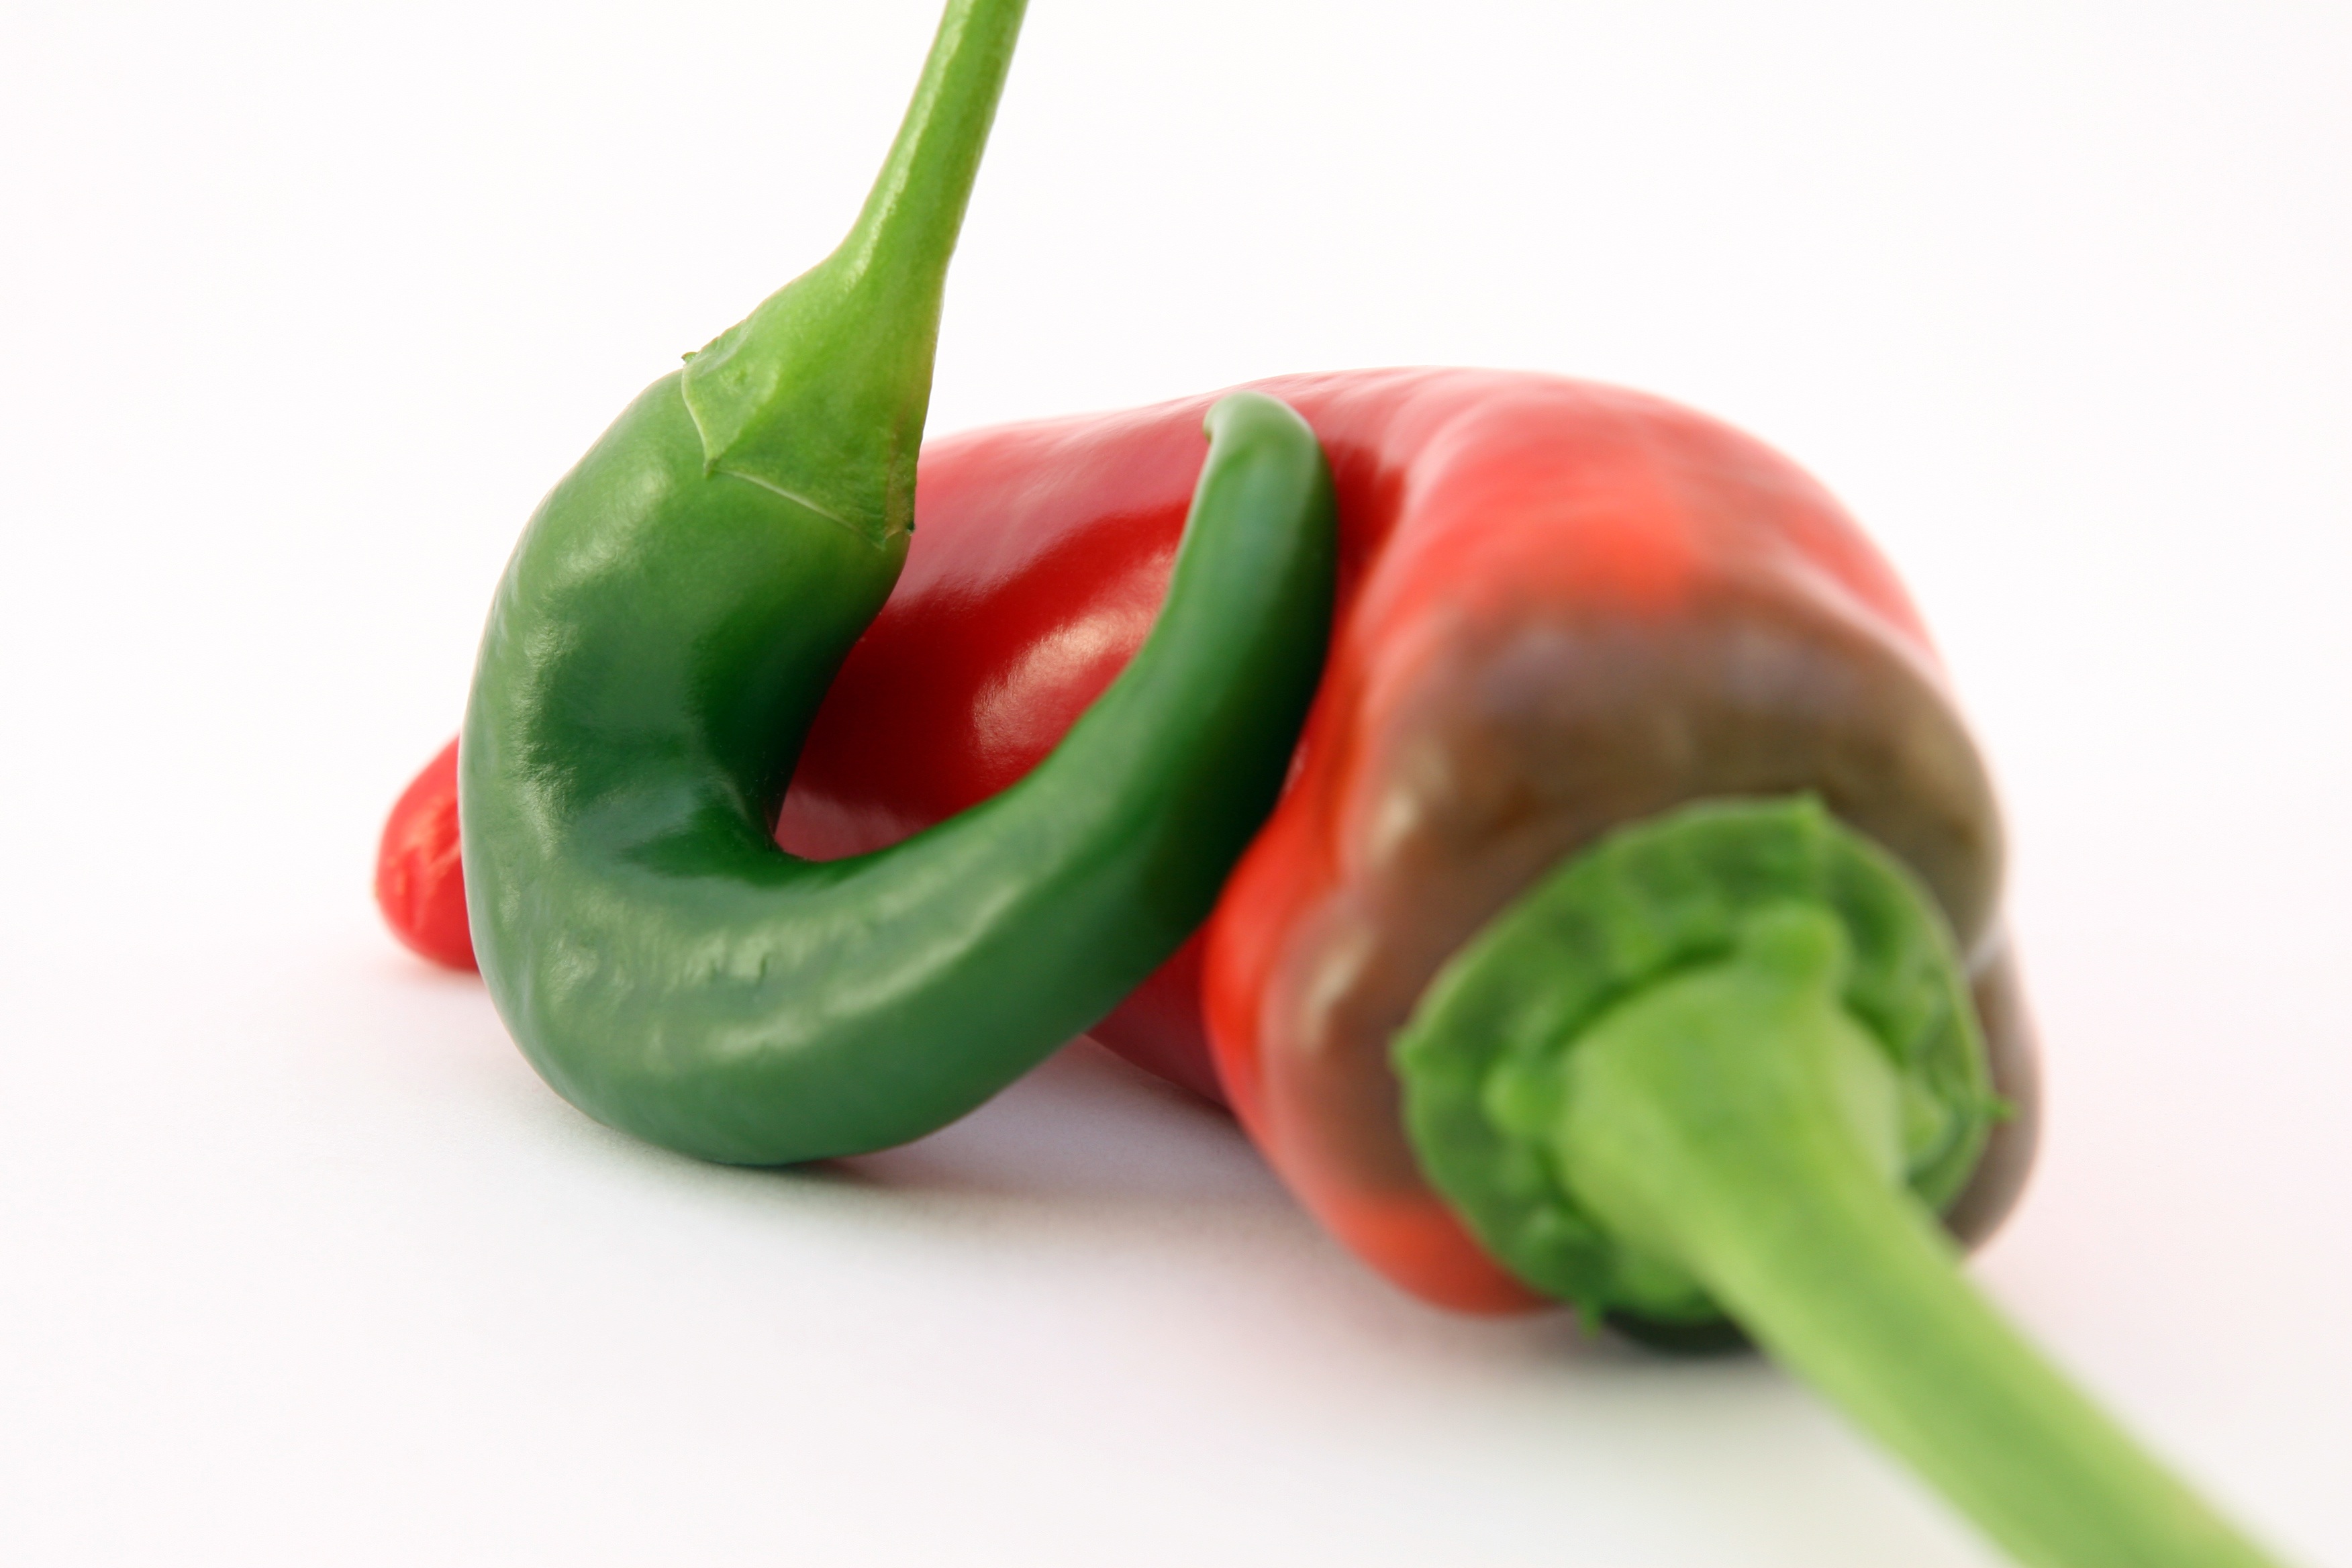
plant, white, restaurant, isolated, food, green, pepper, spice, red, cooking, produce, vegetable, macro, natural, fresh, weight, colorful, garden, banana, healthy, eat, delicious, health, cookery, fitness, close up, calories, eating, nutrition, vegetables, dinner, hot, peppers, spicy, bell pepper, chilli, good, slim, loss, catering, diet, veggies, hungry, flowering plant, cholesterol, appetite, jalapeno, chili pepper, nourishing, cayenne pepper, land plant, serrano pepper, peperoncini, bell peppers and chili peppers, pimiento, red bell pepper, habanero chili, cellulite, wholesome